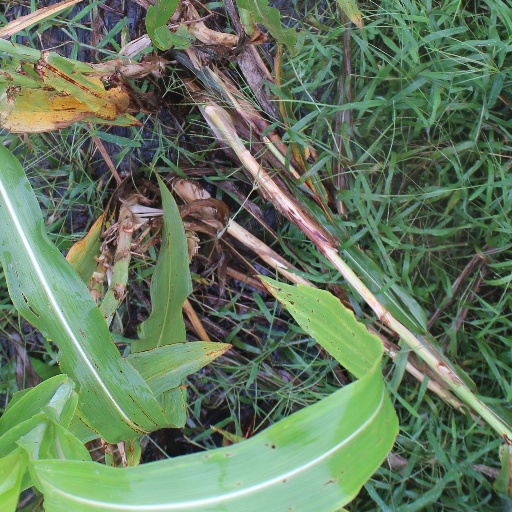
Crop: sorghum